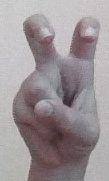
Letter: toot